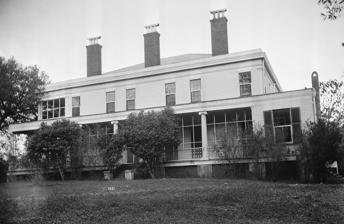
Building: Brandon Hall (Washington, Mississippi)
Country: United States of America
Year built: 1856
Historic house in Mississippi, United States United States historic place Brandon Hall U.S. National Register of Historic Places Front of Brandon Hall Show map of Mississippi Show map of the United States Location Northeast of Washington, Mississippi on U.S. Route 61 Coordinates 31°36′53″N 91°15′10″W / 31.61472°N 91.25278°W / 31.61472; -91.25278 Area 40.2 acres (16.3 ha) Built 1856 Architectural style Greek Revival NRHP reference No. 80002198 Added to NRHP June 12, 1980 Brandon Hall is a Greek Revival architecture style house built in 1856 in Washington, Mississippi , United States. It was listed on the National Register of Historic Places in 1980. History Brandon Hall, 1937 Brandon Hall was formally a large working cotton plantation located on the scenic Natchez Trace. The land on which Brandon Hall now stands first passed into private ownership as a royal grant from the Spanish King Carlos III in 1788. In 1809 the property was sold at public auction to William Lock Chew for the sum of $7,000. Chew constructed the first permanent dwelling consisting of a three-room brick house about twenty by sixty feet, built sometime between 1809 and 1820. This structure still exists as the "basement" of the present house known as Brandon Hall. In 1833 Chew sold the property to Nathaniel Hoggatt, a successful planter whose daughter Charlotte inherited the land after his death. On October 29, 1840, Charlotte Hoggatt married Gerard Brandon III, who was the son of an early Governor of Mississippi and the grandson of a Revolutionary War Hero of the same name. They lived in this original dwelling until 1853, when they began construction of Brandon Hall which was completed in 1856. In January 1914, the plantation, house, and land was sold to George Hightower as a result of a default on a promissory note, thus ending an 81-year chain of ownership by the Brandon and Hoggatt families. These 81 years extended from Mississippi's frontier days during the period of grace and plenty before the Civil War, and through the South's darkest hours after the war. From 1914 until the present, Brandon Hall Plantation has had ten owners. In 1987 the home was completely renovated and restored, perfectly duplicating the original construction. In 2009 the owners of the house, Edward L. and James R. Diefenthal of New Orleans, Louisiana , donated the house to the Historic Natchez Foundation. In December 2009 the home was purchased by Ron and Kathy Garber of Lafayette, Louisiana , who opened it for Bed and Breakfast accommodation. See also National Register of Historic Places listings in Adams County, Mississippi References